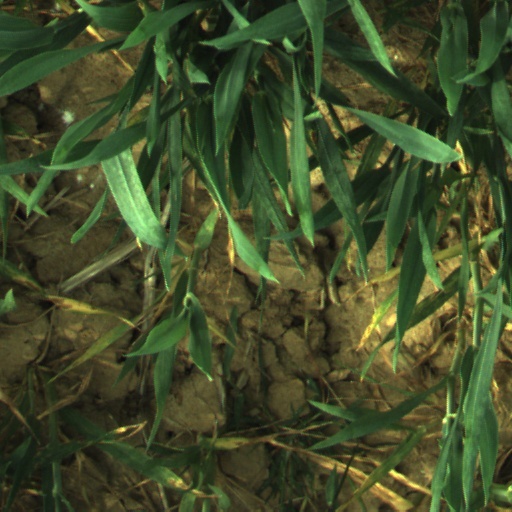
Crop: wheat